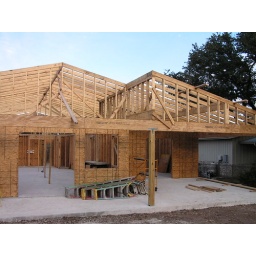
The indent over the patio in the roof is where the deck with a view of the lake will be.